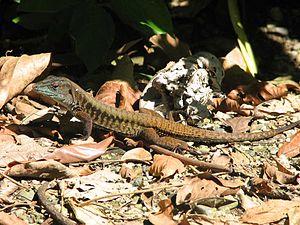
Holcosus leptophrys est une espèce de sauriens de la famille des Teiidae.